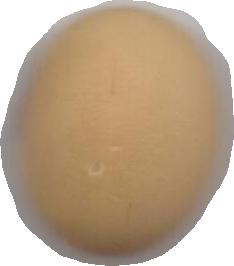
Variety: Anjasmoro